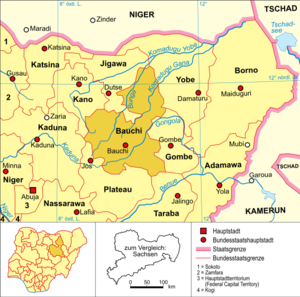
L'État de Bauchi est un État du nord du Nigeria.